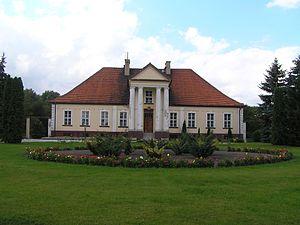
Srebrna Góra est un village polonais de la gmina de Wapno dans la powiat de Wągrowiec de la voïvodie de Grande-Pologne dans le centre-ouest de la Pologne.